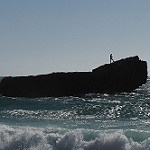
Label: sea